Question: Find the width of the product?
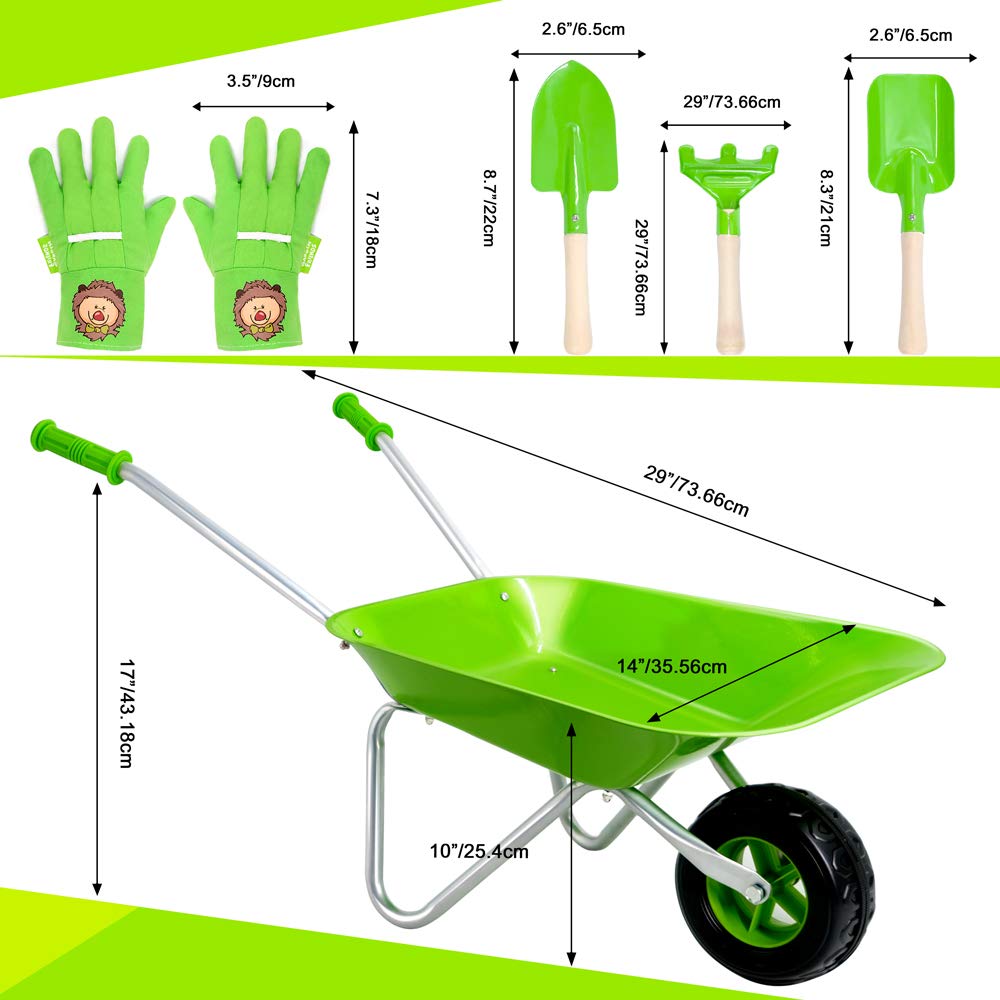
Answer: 43.18 centimetre